Religion in Hungary

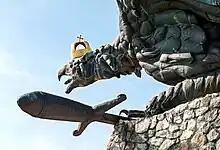
Statue of the "Turul" with the Holy Crown, on Kő Hill, in Bánhida, Tatabánya. The "Turul" is a divine bird in old Hungarian religion and shamanism, and has become one of the main symbols of contemporary Hungarian national identity. Several statues representing it have been built across Hungary, especially after 2010.

After the end of World War I and the Treaty of Trianon in 1920, national conservative forces came to dominate the political and cultural life of the Kingdom of Hungary, and they rescinded some of the liberal legislation of the foregoing period. In March 1944, during World War II, Hungary was occupied by Nazi German forces, and in the following few months three-quarters of the Hungarian Jewry were deported to concentration camps and killed in the Holocaust.